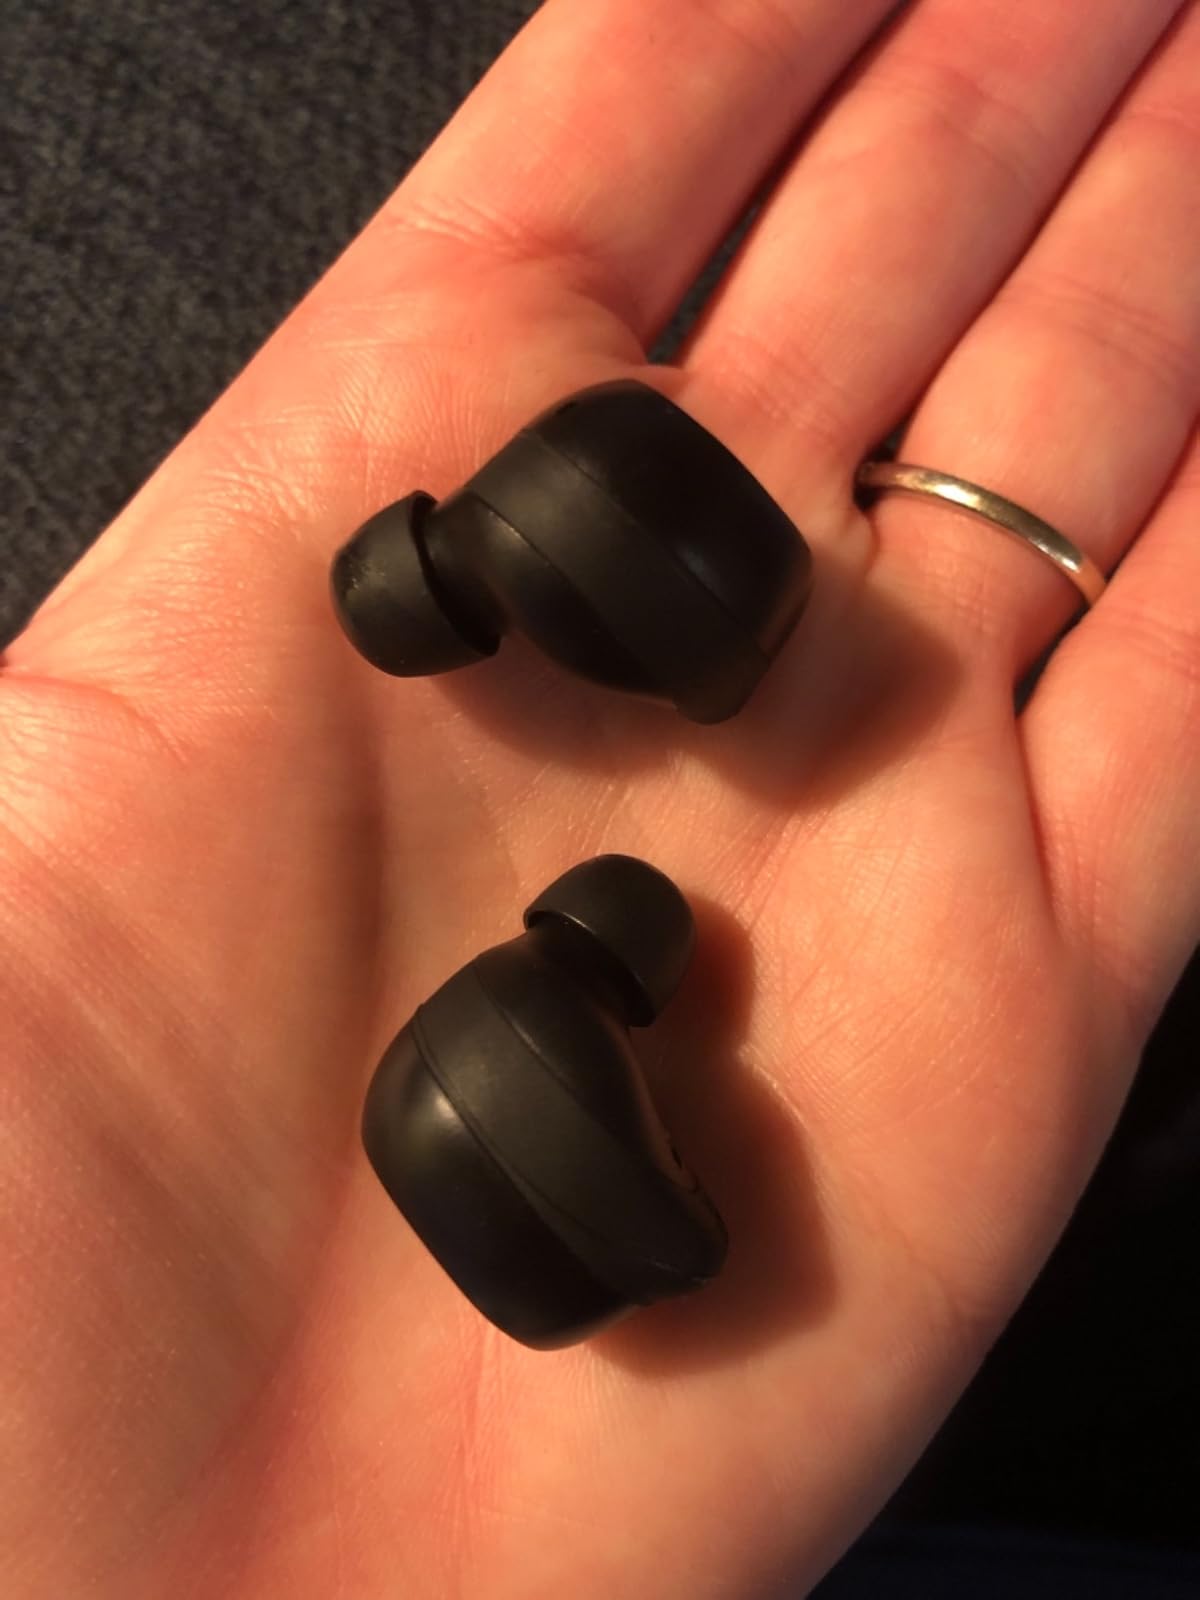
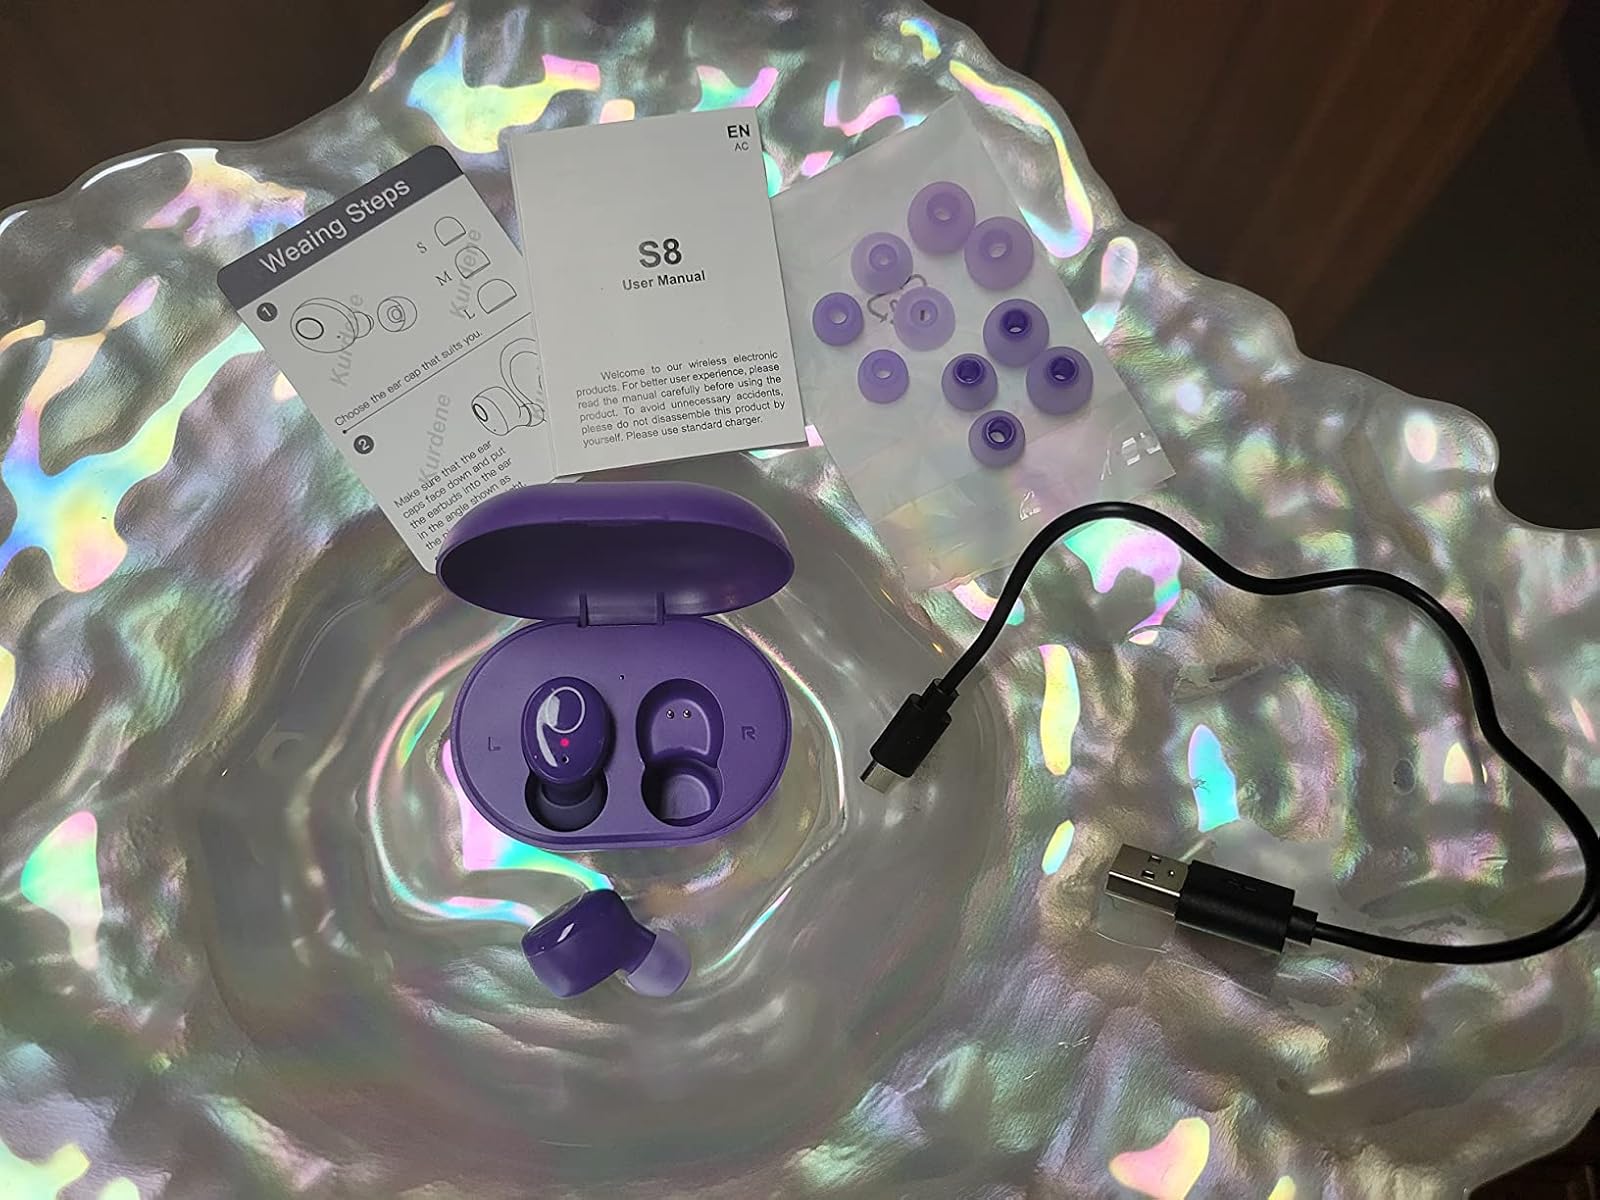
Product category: earbuds
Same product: no